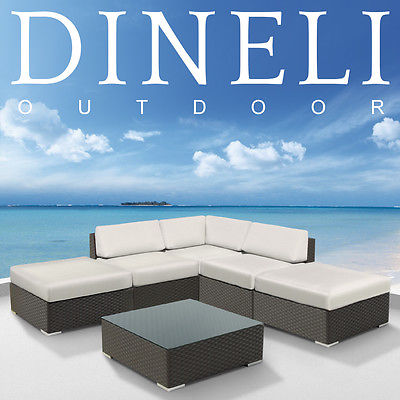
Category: sofa